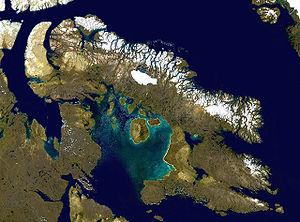
Le lac Amadjuak est le second lac en grandeur de l’île de Baffin et le cinquième plus grand lac du Nunavut. Il est situé à 113 m d’altitude dans la grande plaine de la rivière Koukdjuak, dans le centre sud de l’île et a une superficie de 3115 km². Les hauts escarpements sont rares dans l'intérieur de l'Arctique et le lac est reconnu pour ses escarpements de calcaire d’une hauteur allant jusque 30 m. Ceux-ci marquent un front de cuesta, au profil accentué par les vagues du lac qui emportent les débris s'accumulant à la base.
Voici la liste des îles canadiennes classées par superficie. Toutes les îles de plus de 2 500 km² sont répertoriées.
L'île de Baffin, aussi nommée terre de Baffin est une des îles de l'archipel Arctique dans le passage du Nord-Ouest.
Les monts Baffin sont une chaîne de montagnes située sur la côte nord-est des îles Baffin et Bylot au Nunavut dans la cordillère Arctique. Certains sommets des monts Baffin sont les points culminants de l'Est de l'Amérique du Nord. Le plus haut est le mont Odin qui atteint une altitude de 2 147 m. Même s'ils sont isolés sur l'île de Baffin par une étendue d'eau, ils sont directement reliés aux autres montagnes formant la cordillère Arctique et ne peuvent être considérés comme étant une cordillère à part entière.